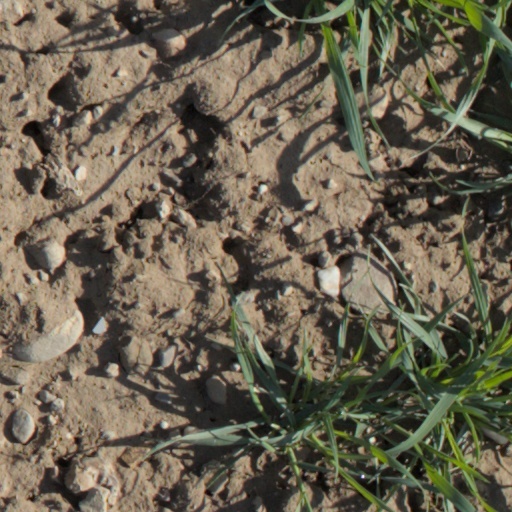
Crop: wheat